Sondernheim station

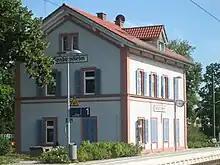
Entrance building

The former entrance building was built around 1870 in the neoclassical style out of brick. It was built in the period when the station was opened and is under heritage protection. It is no longer used for railway operations; instead, it houses a local youth club.